Double Dutch (novel)

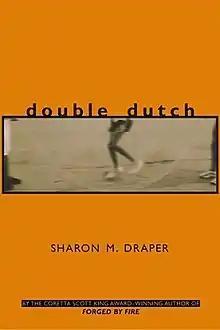
First edition (publ. Atheneum Books)

Double Dutch is a 2002 young adult novel by Sharon M. Draper. It focuses on two teenagers (Delia and Randy) and their very different struggles, which eventually collide and threaten their friendship.